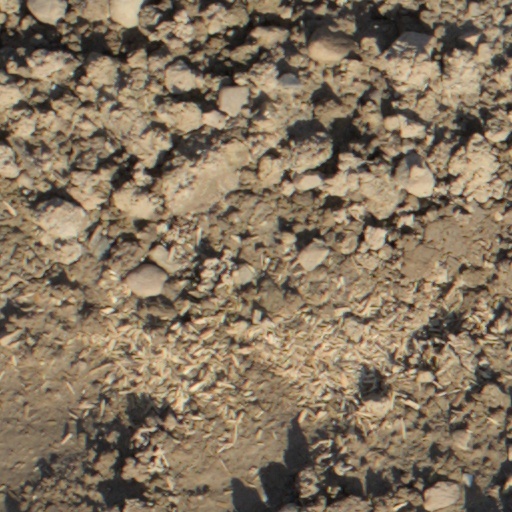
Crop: wheat